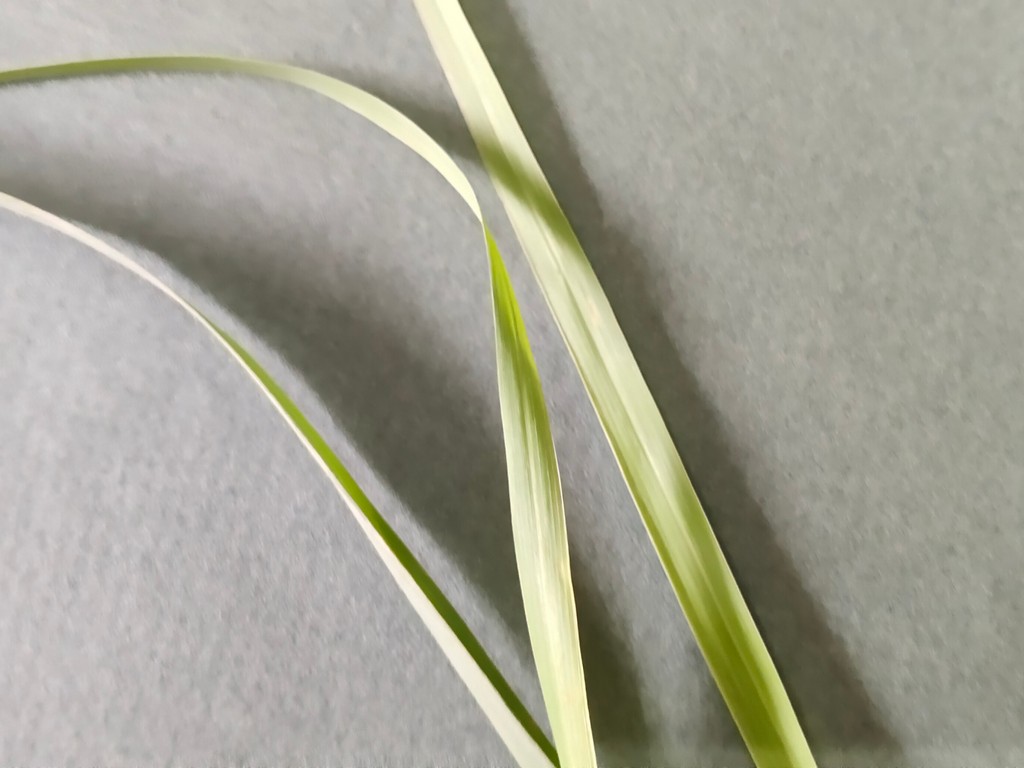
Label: Healthy